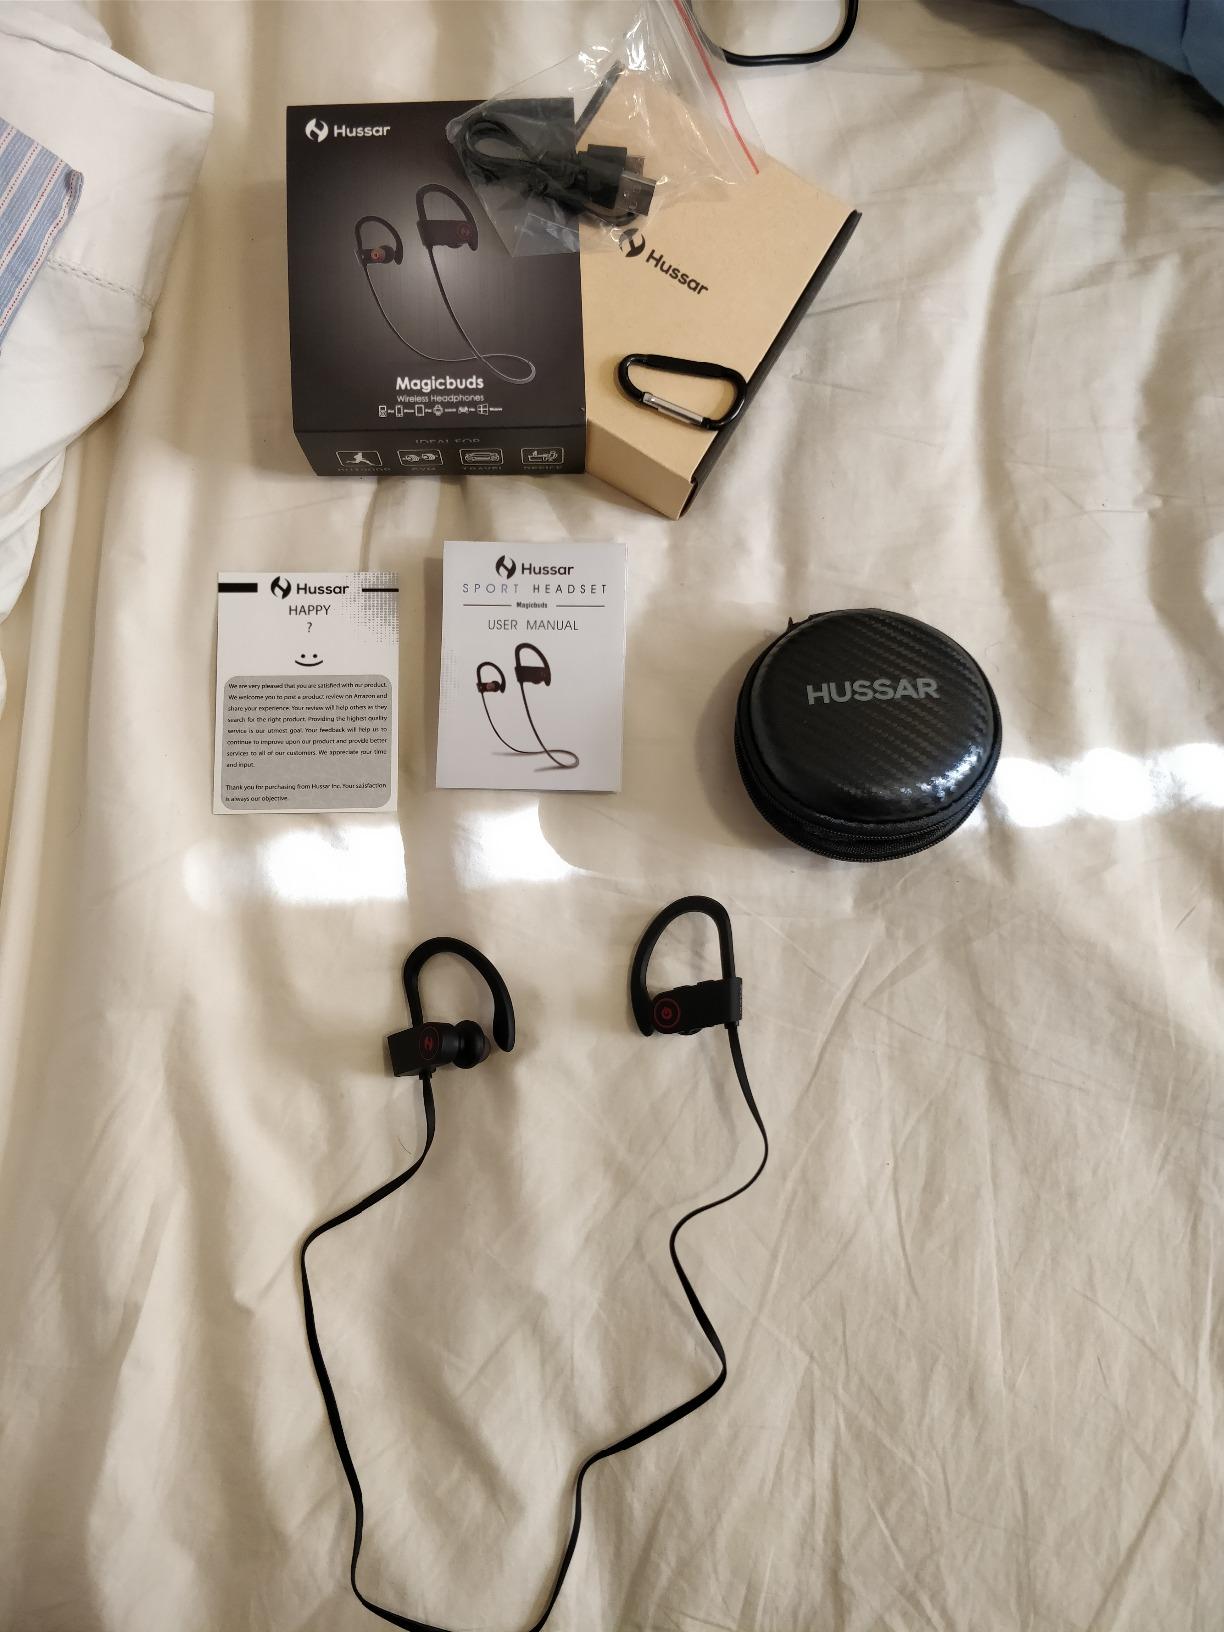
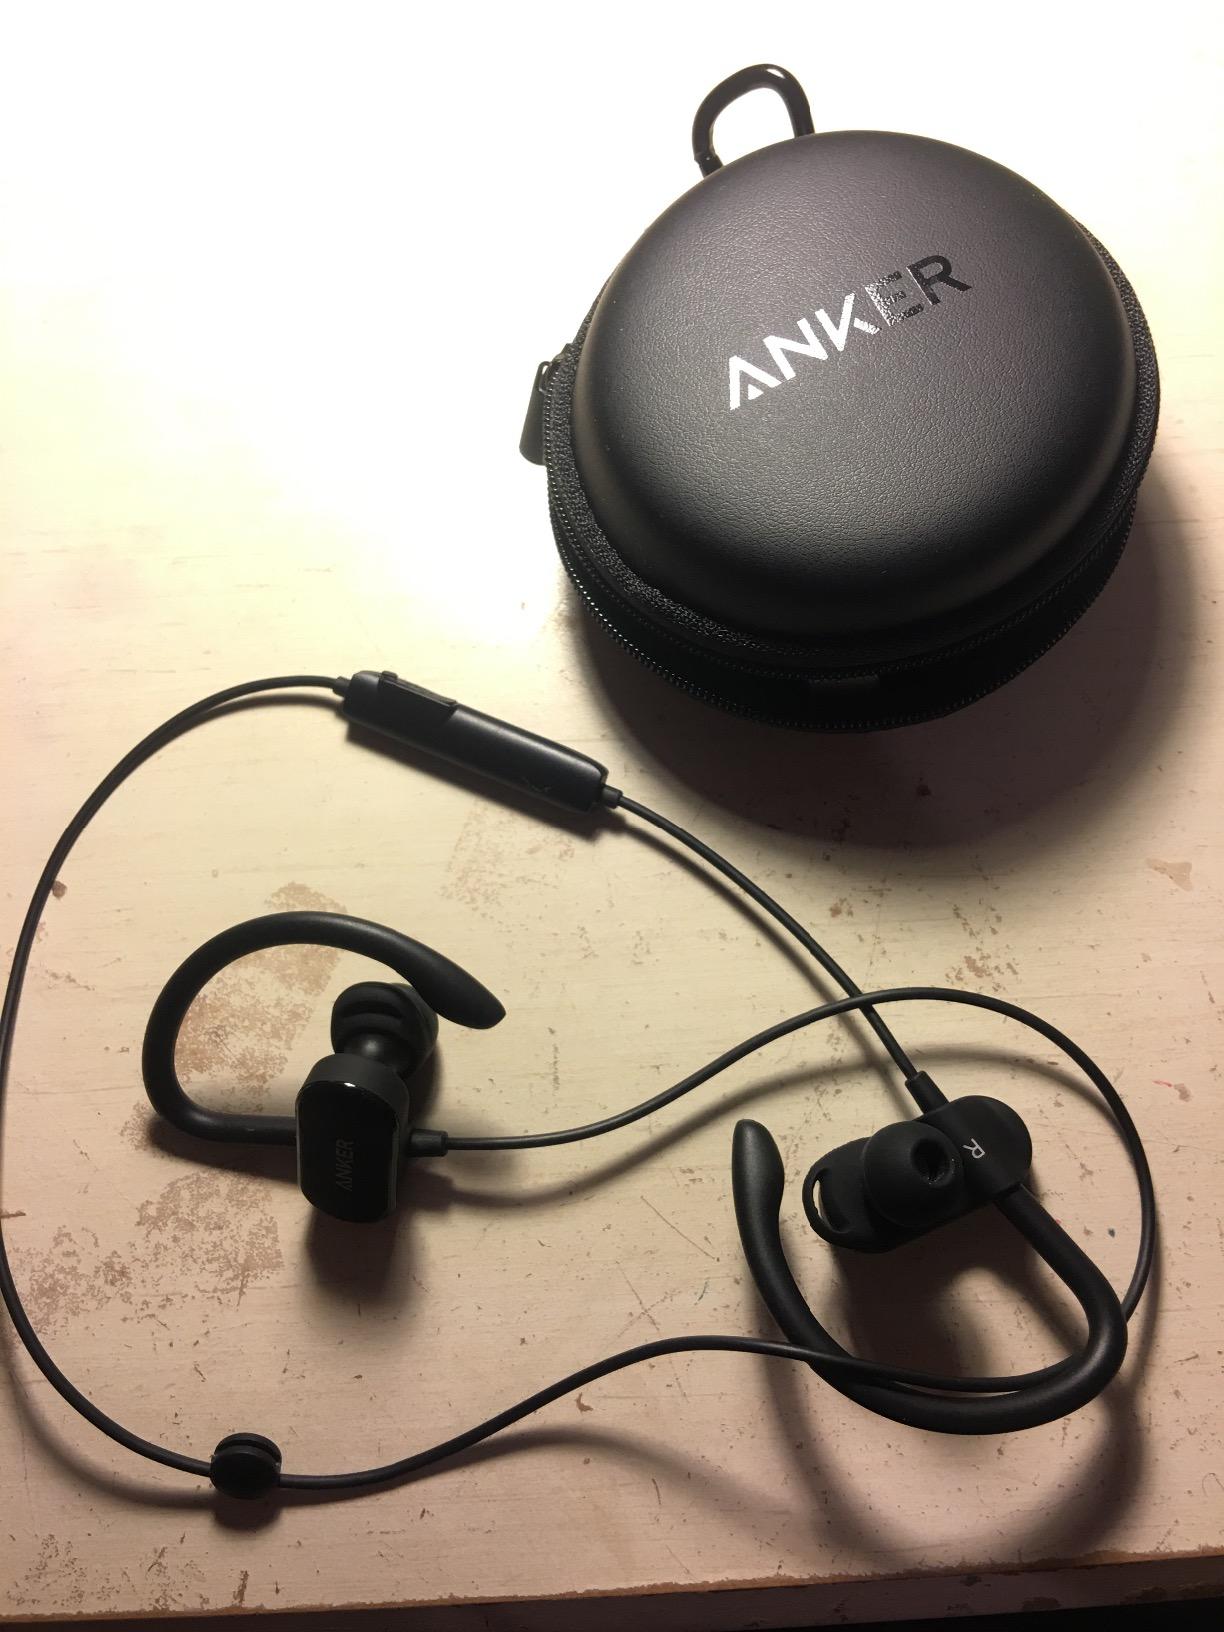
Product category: headphones
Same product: no